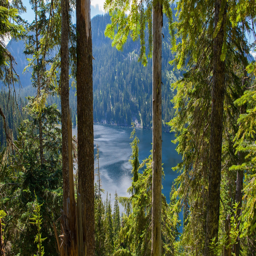
lake from the ridge above .